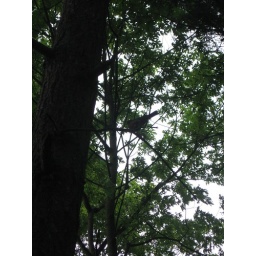
bird in tree